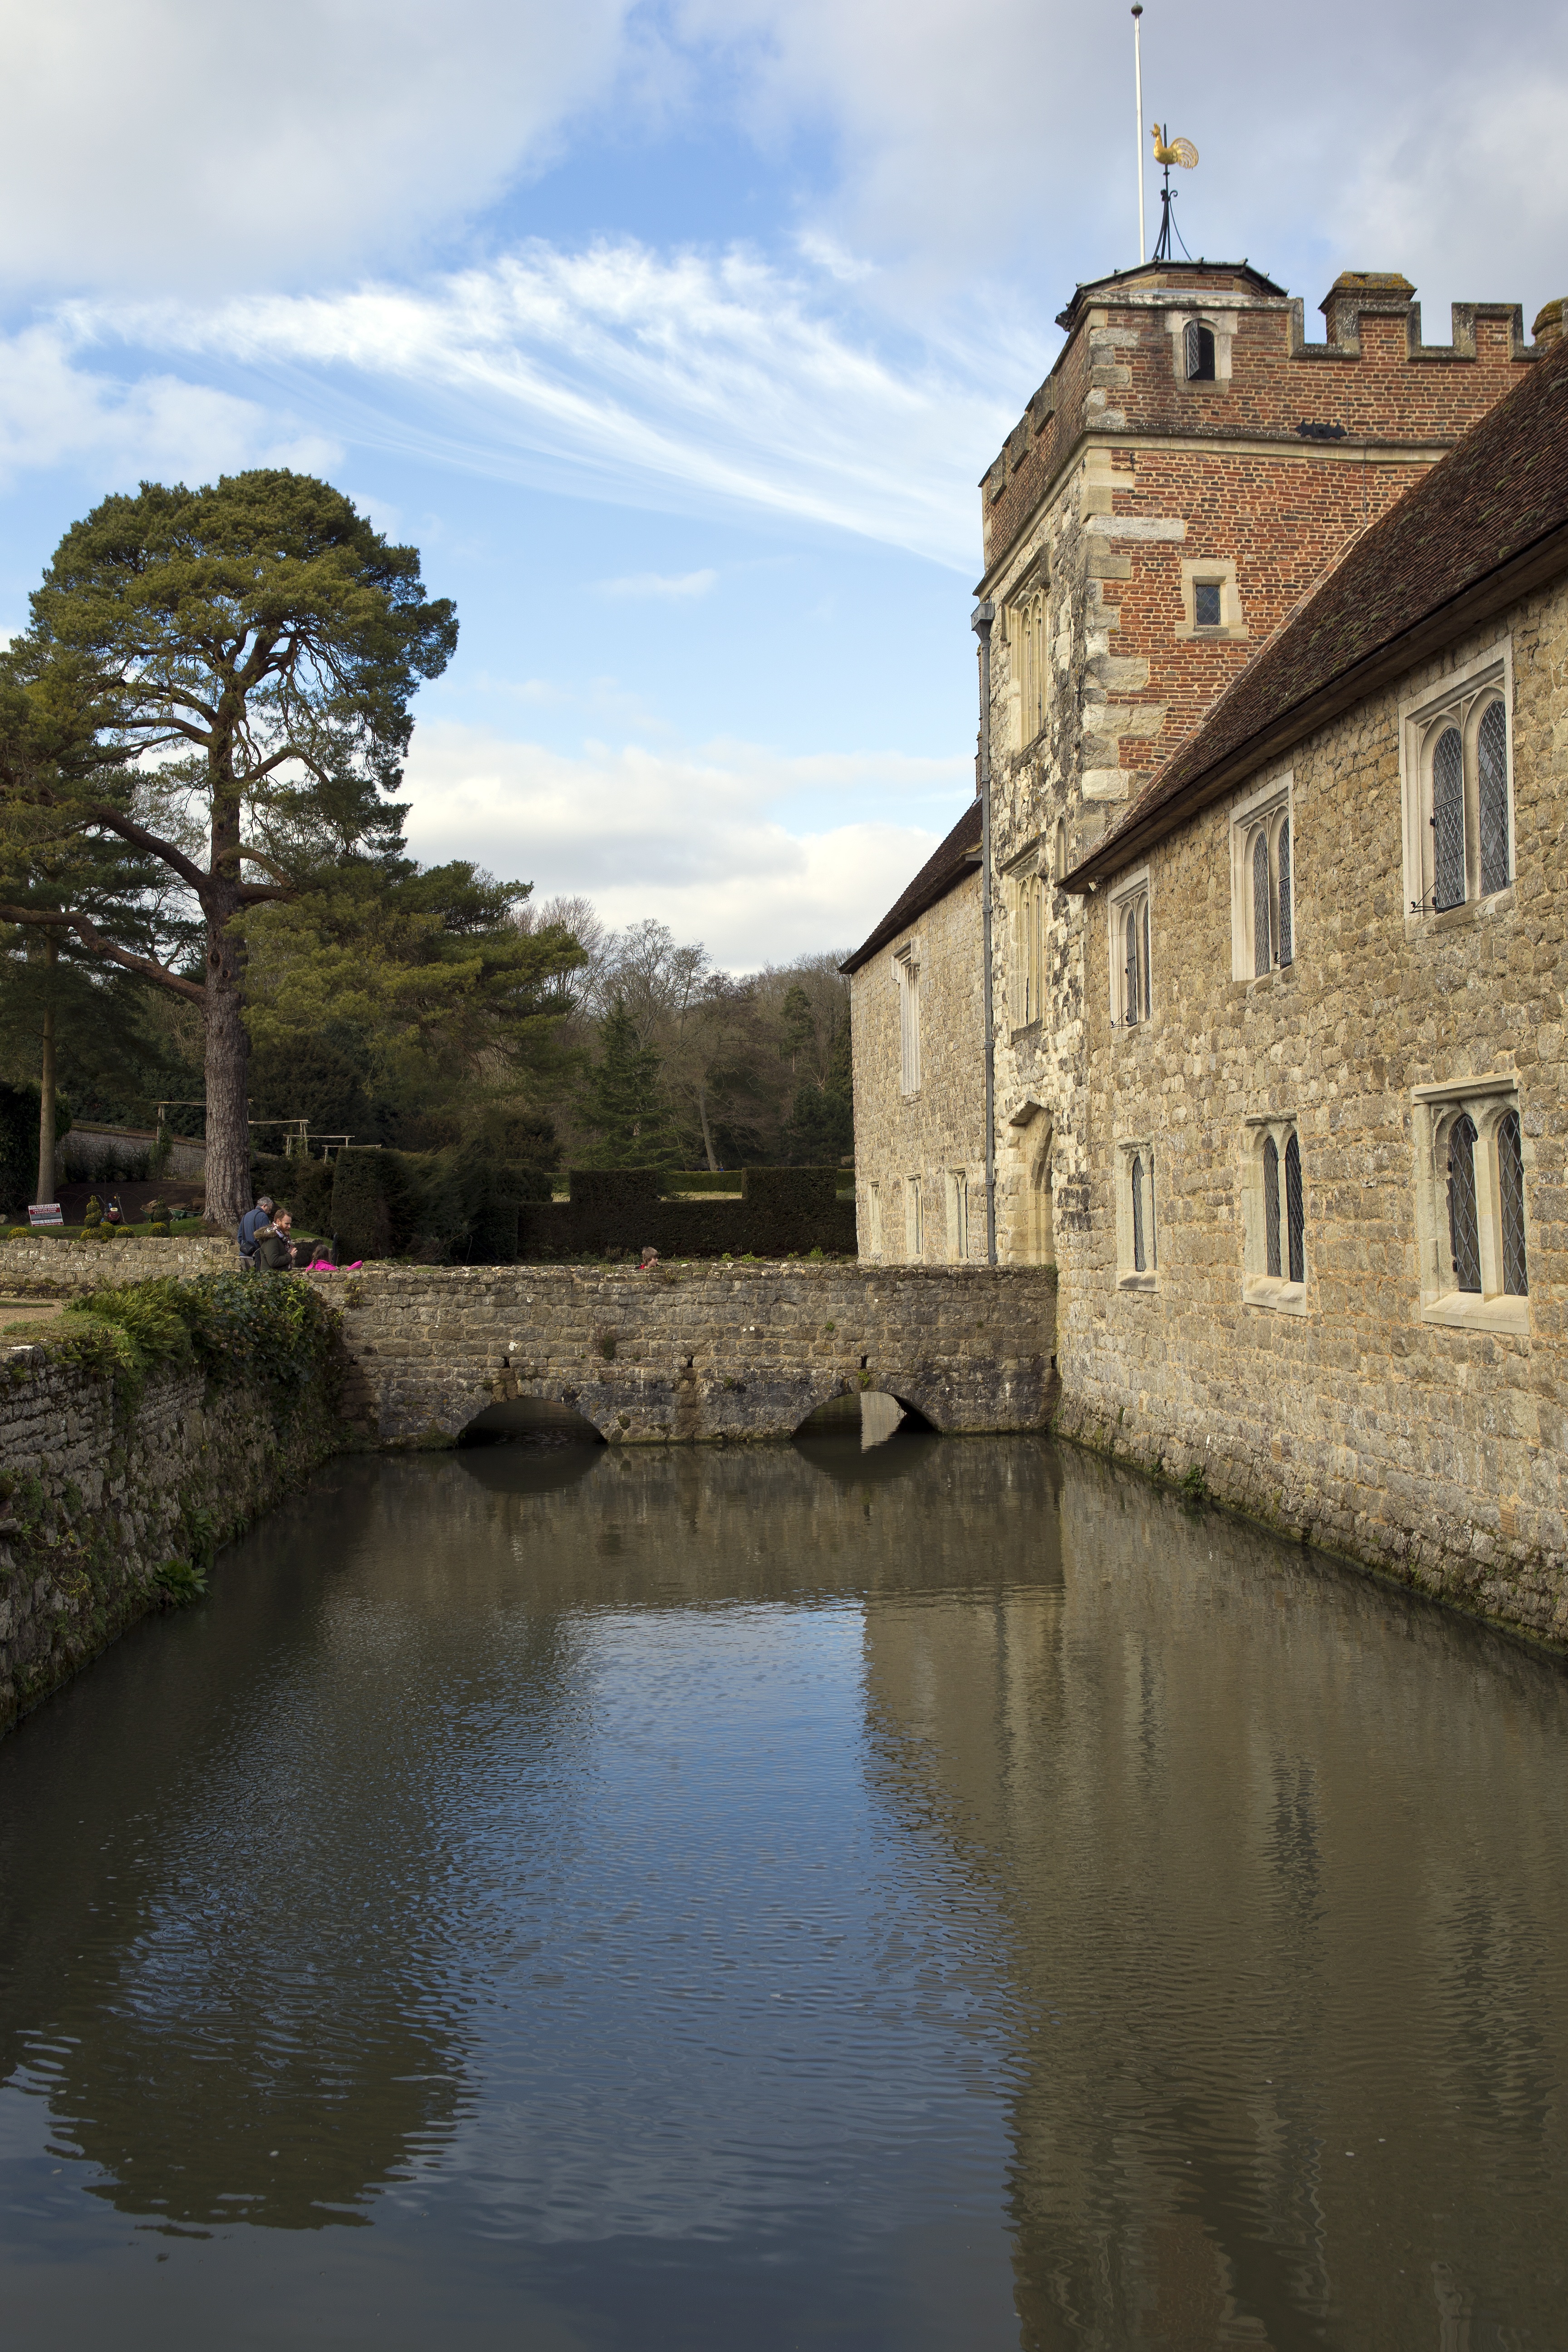
water, architecture, sky, bridge, town, chateau, river, canal, reflection, waterway, body of water, uk, stonework, brickwork, ditch, moat, kent, rural area, landform, water castle, ightham mote, medieval moated manor house